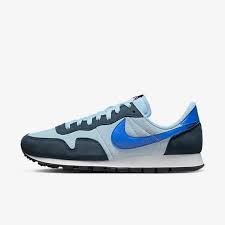
Label: Sneaker